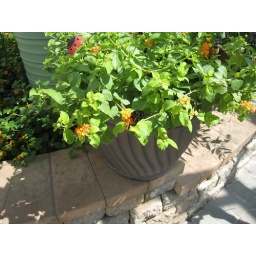
Butterfly House Mackinac Island MI. There are over three thousand butterfly in this small glass house.